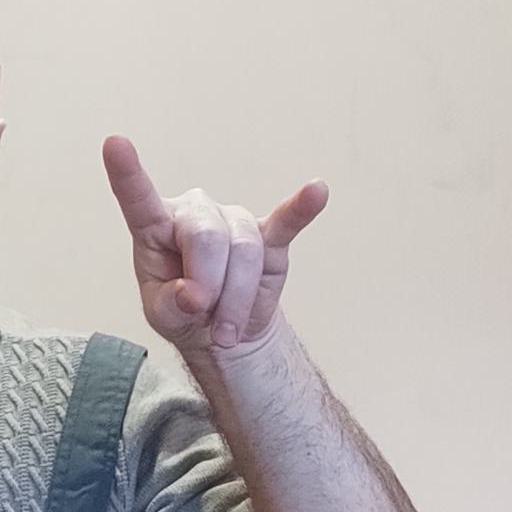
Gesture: rock